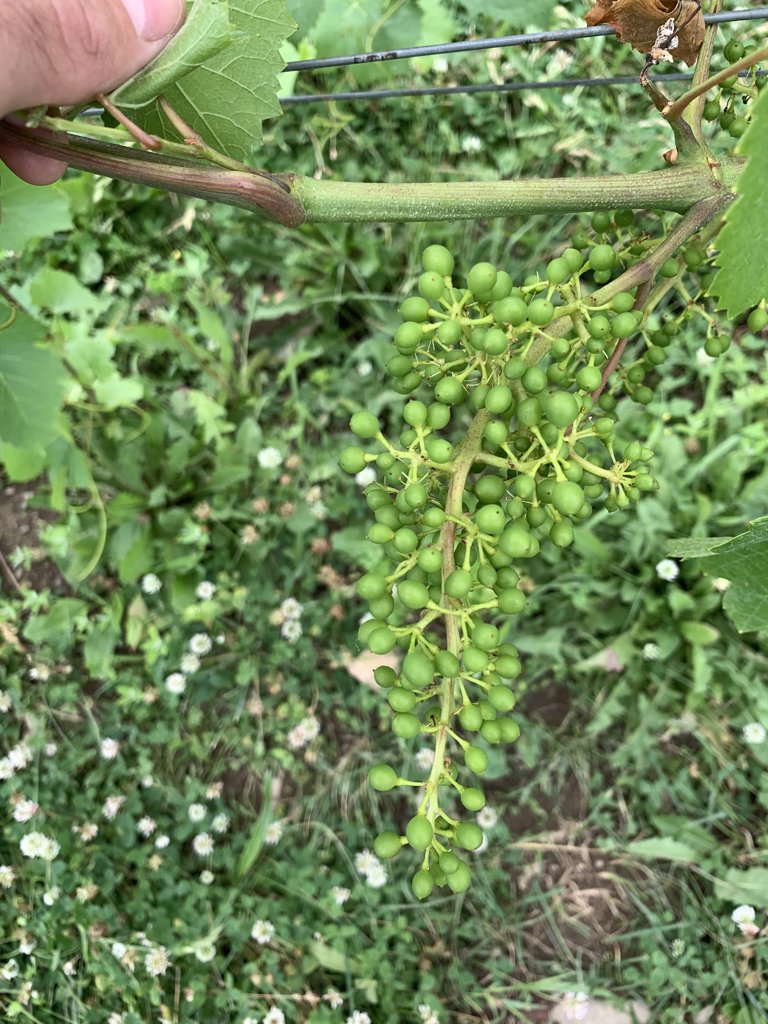
Berries visible: 199
Grape clusters: 3